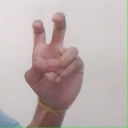
अक्षर: ई